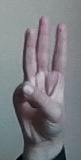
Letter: thaa